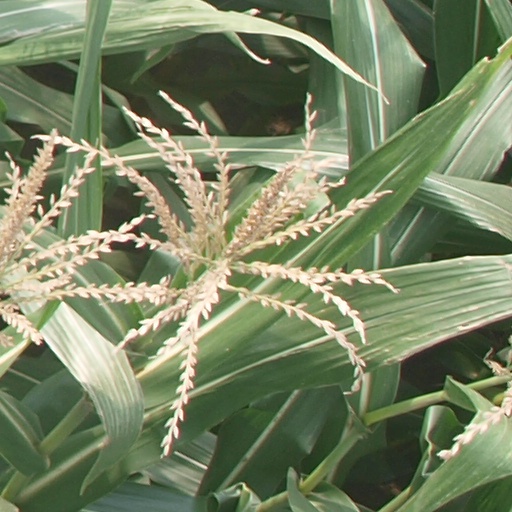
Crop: maize; corn